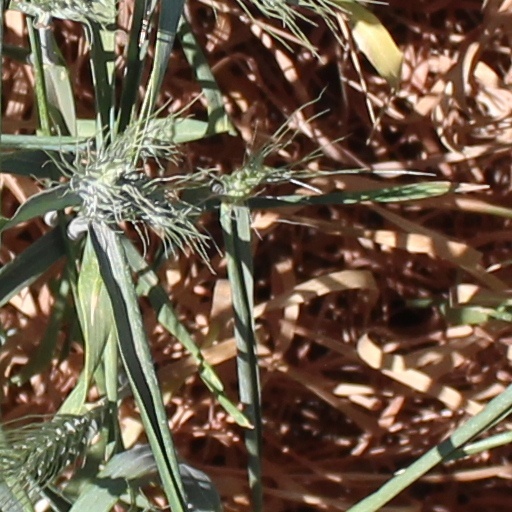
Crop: wheat